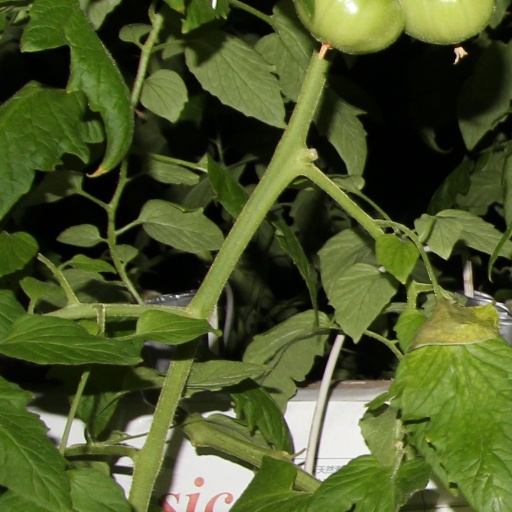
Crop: tomato